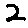
Label: 2